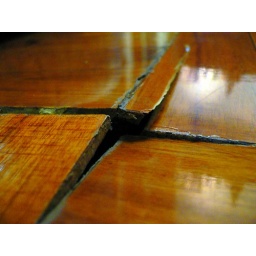
After the incident of a 10-gallon fish tank falling over onto wooden flooring. Taken with a Panasonic DMC-FX7.